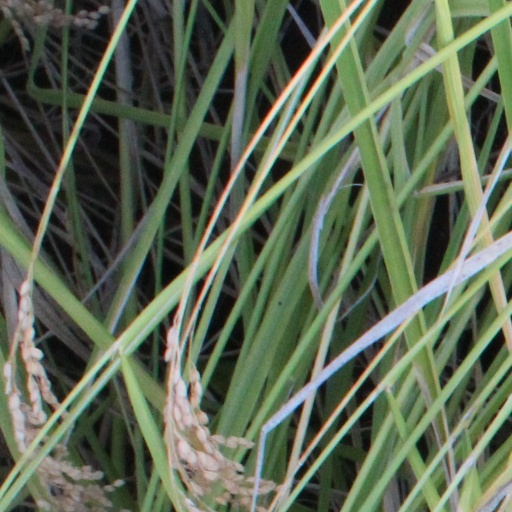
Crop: rice